Huby, Harrogate

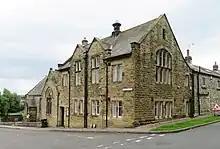
Huby Methodist Chapel (2023)

Huby Methodist Chapel, founded 1889, is on the corner of Strait Lane, Huby. The chapel contains a stained glass window memorial dedicated to 7 soldiers who died during the First World War (1914–18), and a brass plaque memorial is dedicated to a further 6 soldiers from the Second World War (1939–1945).